Marin Georgescu

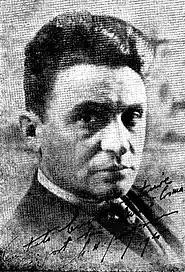
Marin Georgescu (c.1925)

Marin Haralambie Georgescu, sometimes known as Mehașgeorgescu (30 September 1892, Bucharest - 4 August 1932, Bucharest) was a Romanian Post-Impressionist painter; primarily of landscapes and buildings. Some sources give his year of birth as 1886, although this seems too early in light of his school attendance dates.